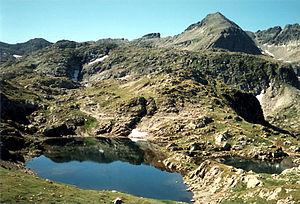
Les Niedere Tauern sont un massif des Alpes orientales centrales qui s'élève en Autriche.